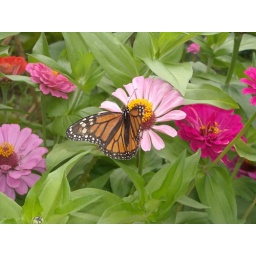
A female Monarch butterfly visiting the zinneas in our garden.